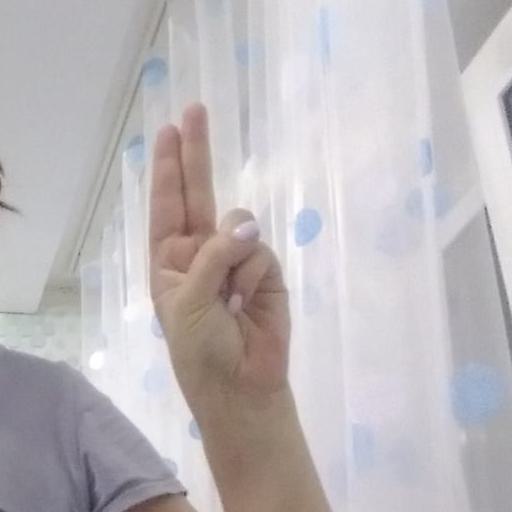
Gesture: two_up